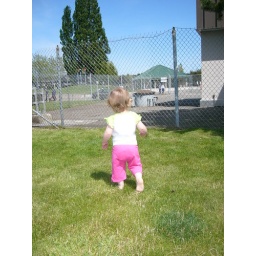
Grace enjoyed the feeling of the grass under her bare feet.